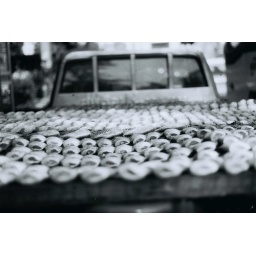
Drying of head-less salted fish at the wet market near Wat Pho